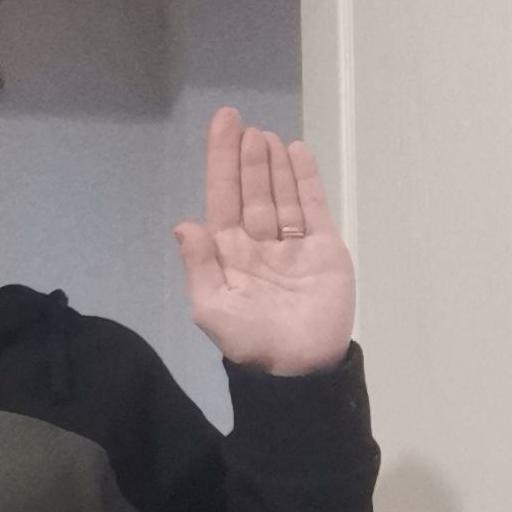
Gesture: stop